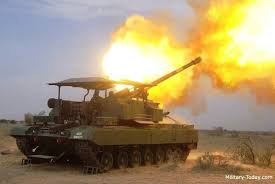
Label: Self Propelled Artillery